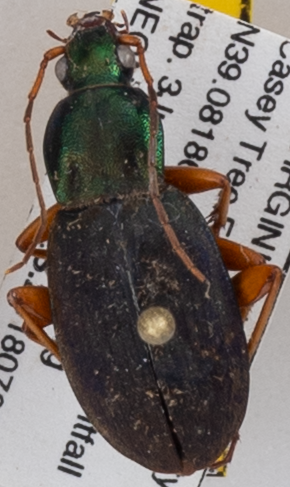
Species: Chlaenius aestivus
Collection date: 2018-07-03
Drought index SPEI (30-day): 1.442
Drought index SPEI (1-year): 1.45
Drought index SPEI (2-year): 1.01